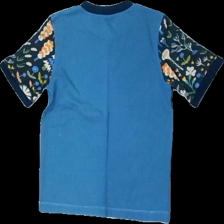
View: back
Type: T-shirt
Category: Ladies
Brand: Not in the list
Brand text on label: Homemeade
Colors: Blue, Yellow, Green, Multicolor
Material: 100% Cotton
Pattern: Other
Cut: Regular
Size: S
Season: All
Price range: 50-100
Recommended usage: Reuse
Description: Blue t-shirt with patterned sleeves